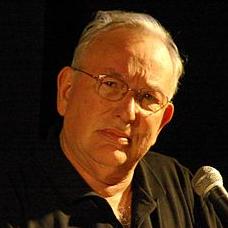
Age: 69